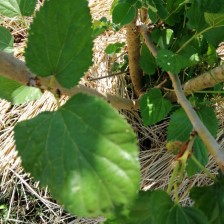
Variety: Buriram60